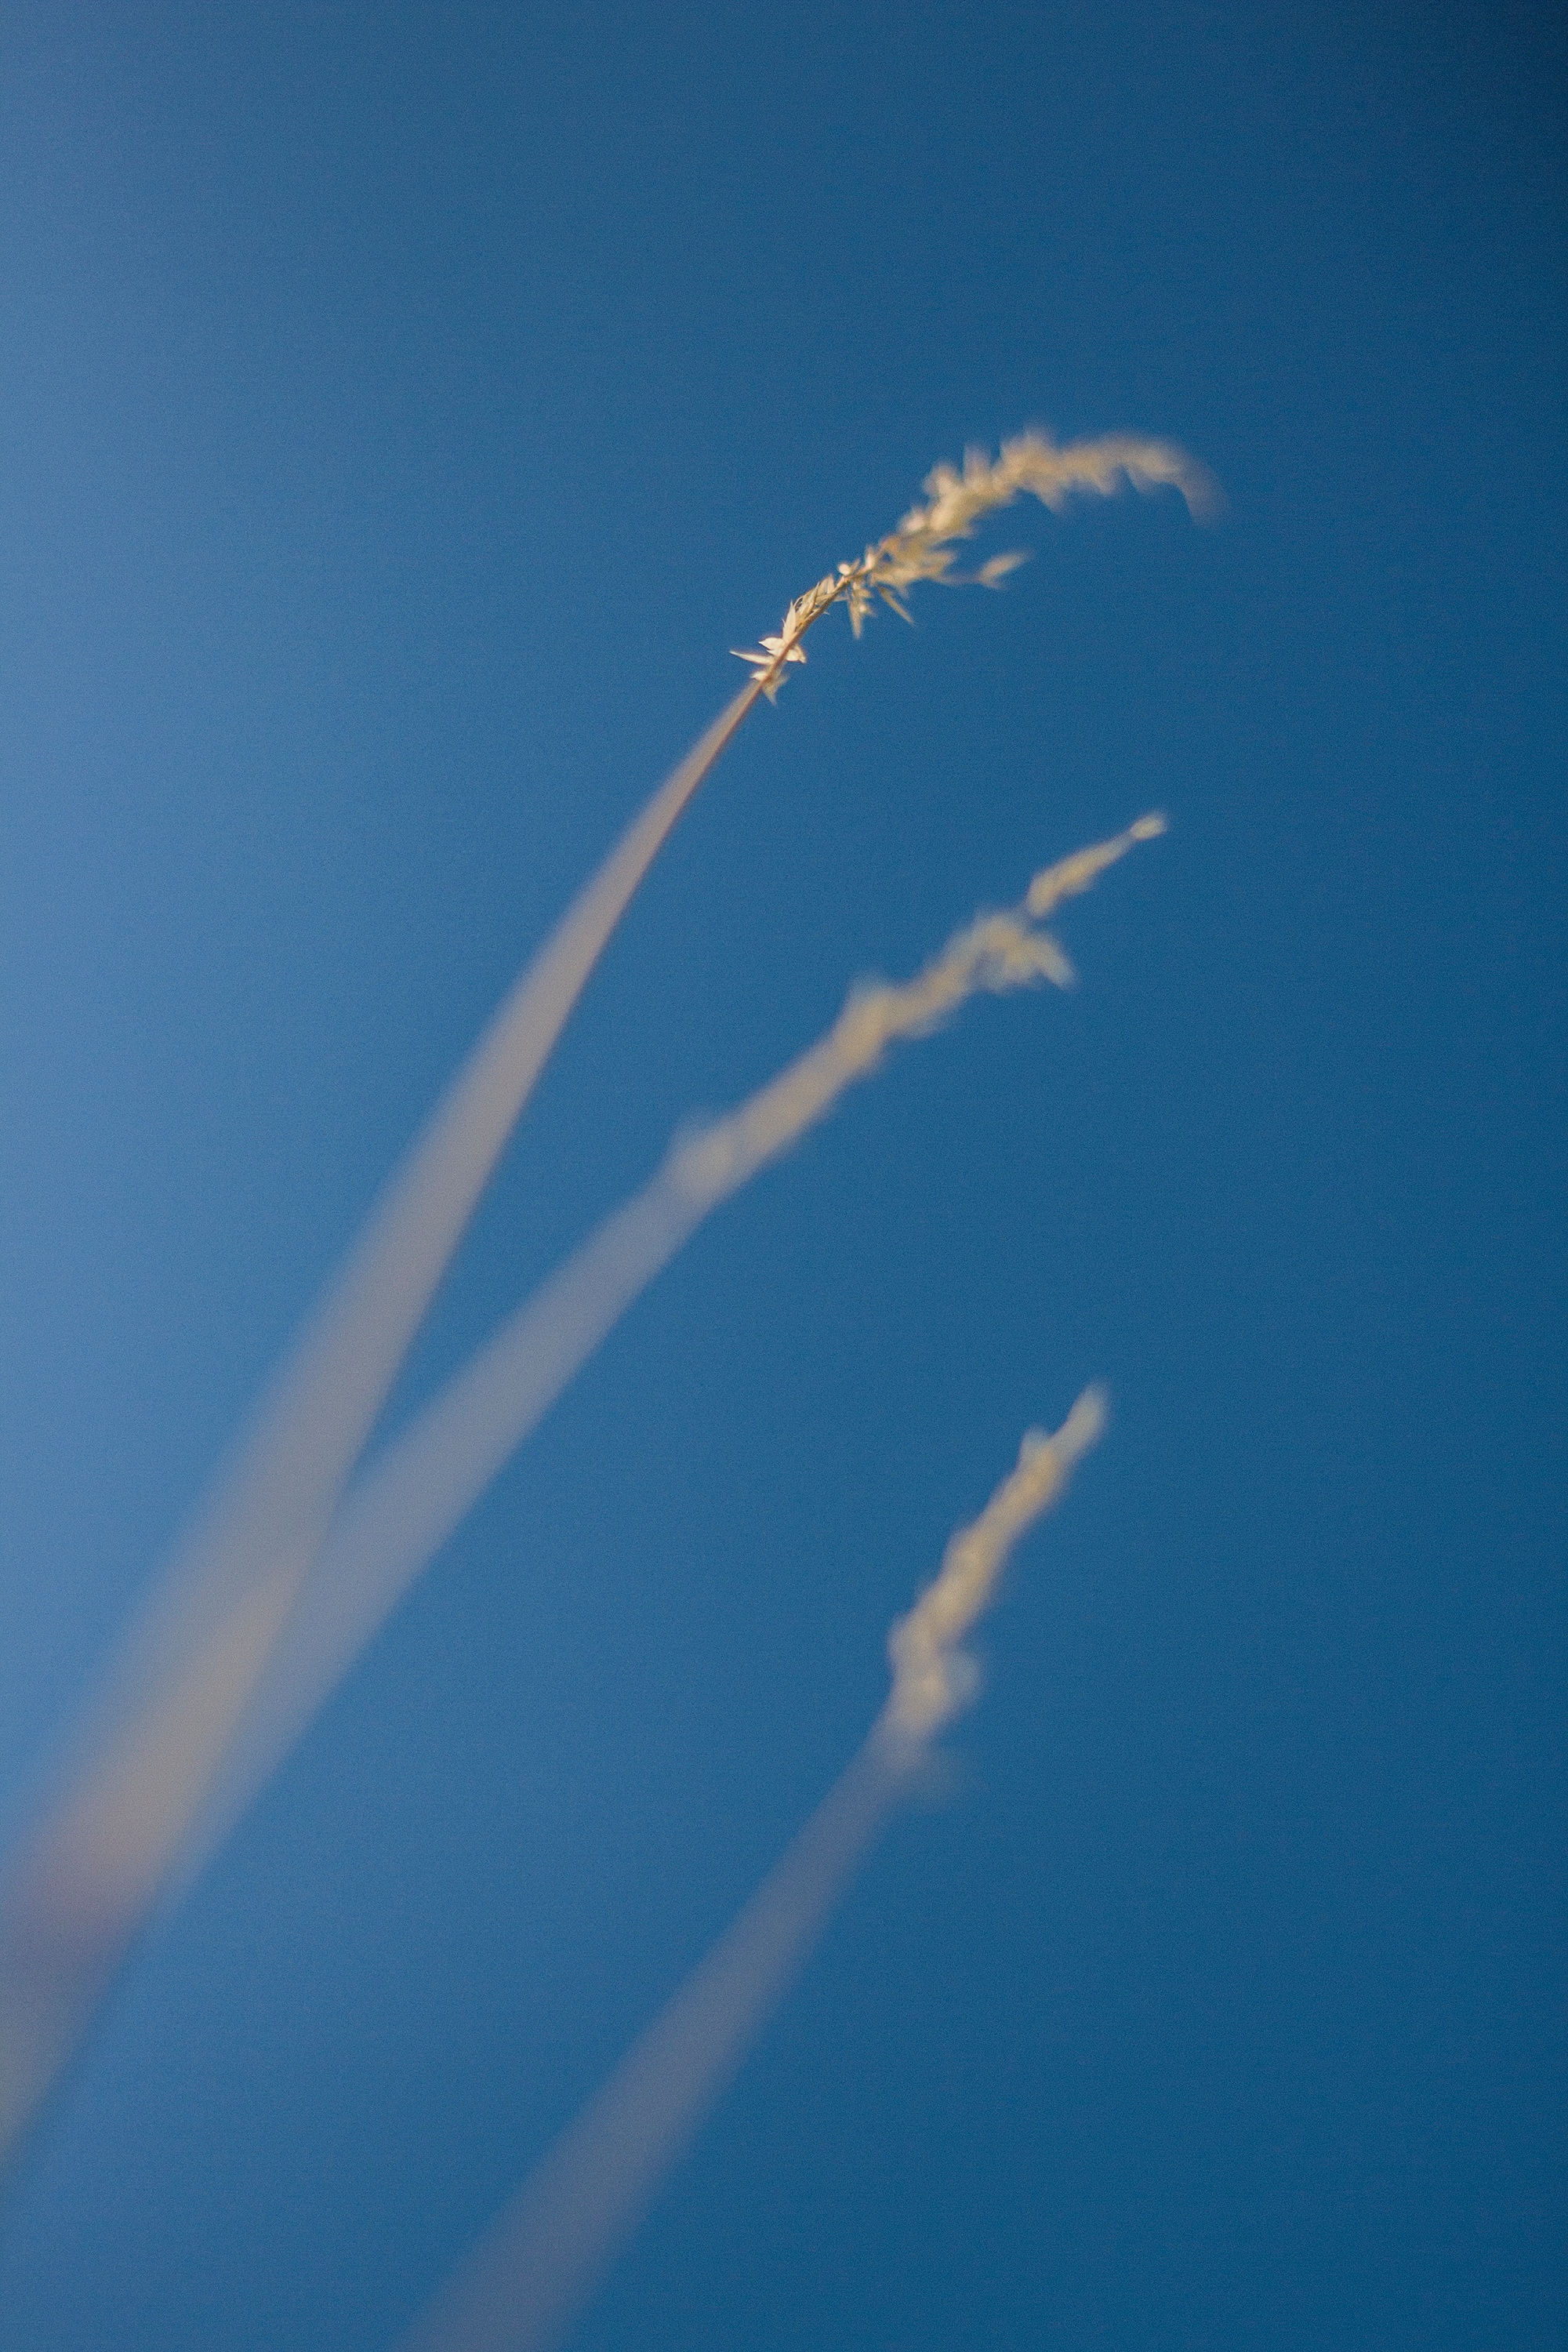
wing, cloud, sky, sunlight, atmosphere, line, blue, meteorological phenomenon, atmosphere of earth